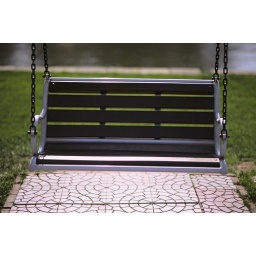
the white swing by the lake